Pedro (footballer, born 1987)

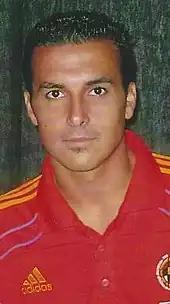
Pedro with Spain in 2010

Pedro was included by in Spain's 23-man squad for the 2010 FIFA World Cup in South Africa. Nine days later, he made his debut in a 3–2 friendly win against Saudi Arabia, replacing David Silva for the final 30 minutes. On 8 June, in the last friendly prior to the start of the World Cup, Pedro scored his first international goal, in a 6–0 victory over Poland in Murcia's Estadio Nueva Condomina.